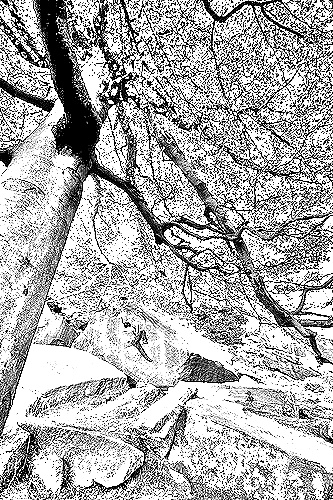
Portrait style: Sketch Portrait